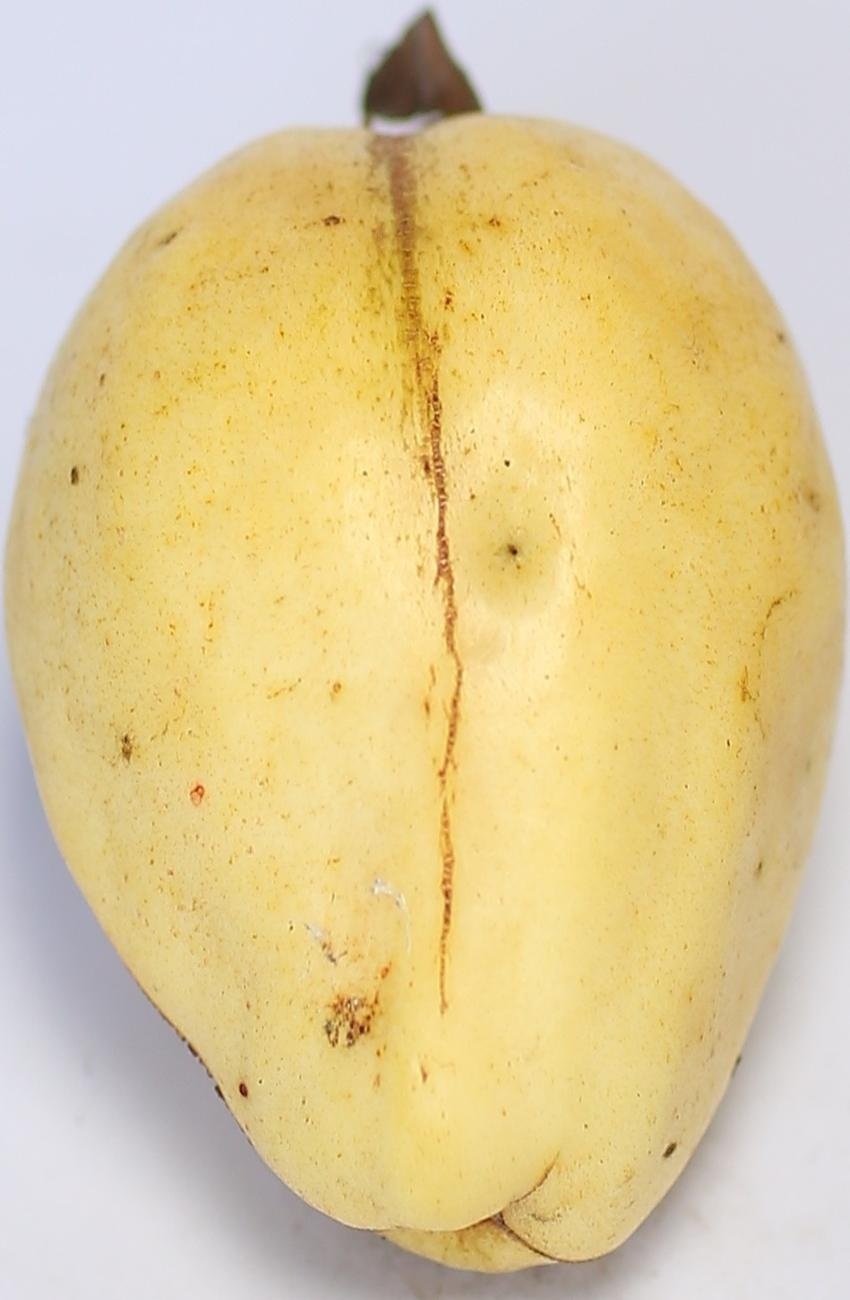
Maturity: ripe
Variety: thadhrami